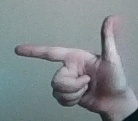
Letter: yaa